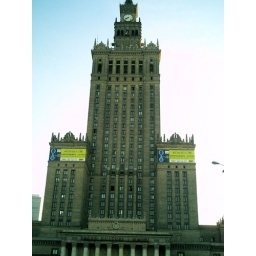
fifth tallest building in Europethere will be a new bus station under this monster soonmaybe an international one